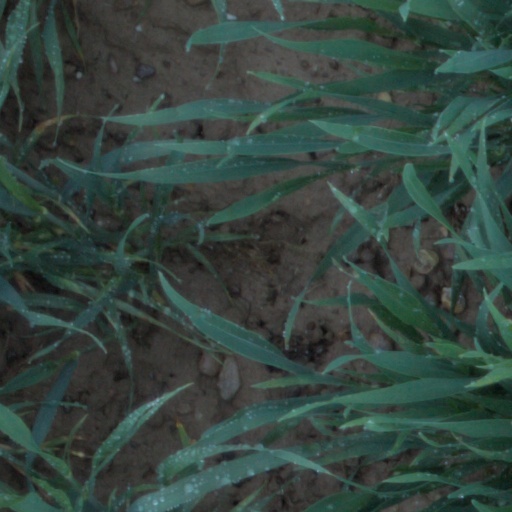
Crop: wheat